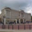
Label: castle